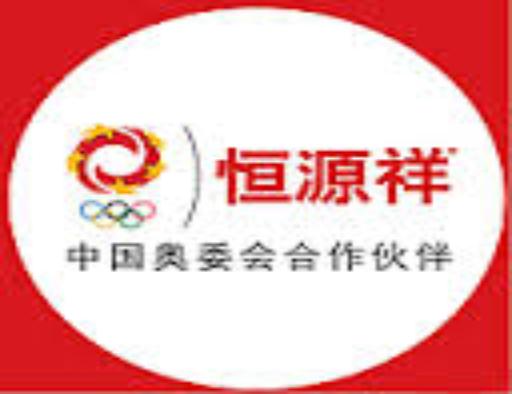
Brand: HengYuXiang
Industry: Necessities